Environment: real
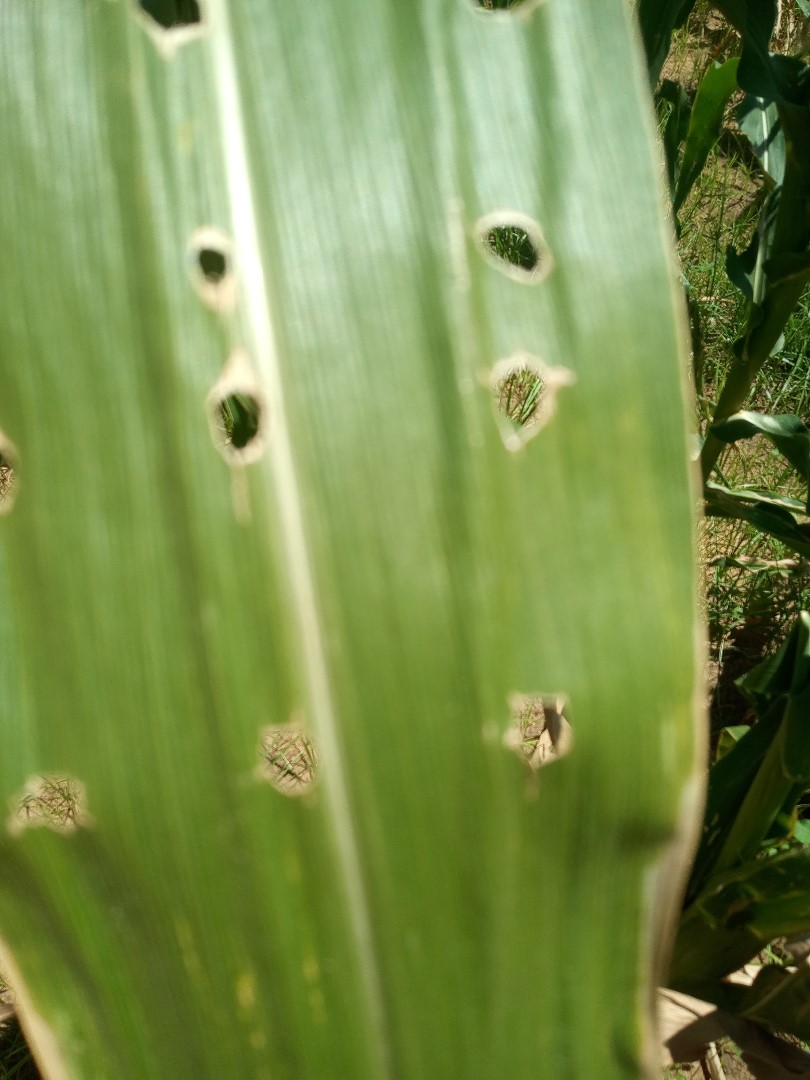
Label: fall_armyworm